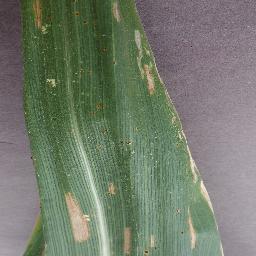
Label: Corn_(Maize)___Northern_Leaf_Blight